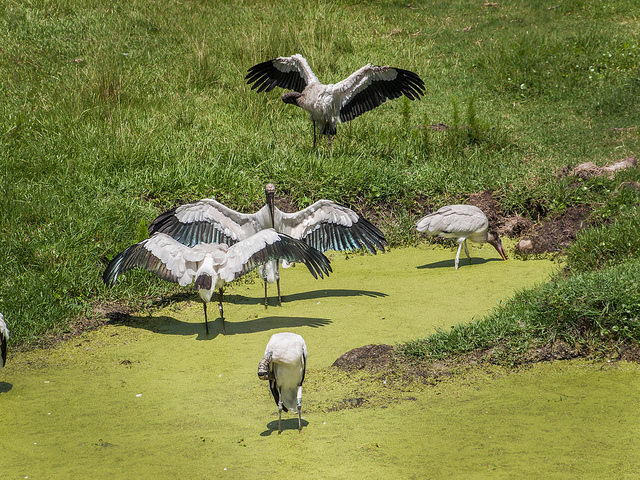
user: Given an image and a question. Answer the question in a short answer. Question: What type of bird is in this photo? Short Answer:
assistant: stork